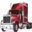
Label: truck